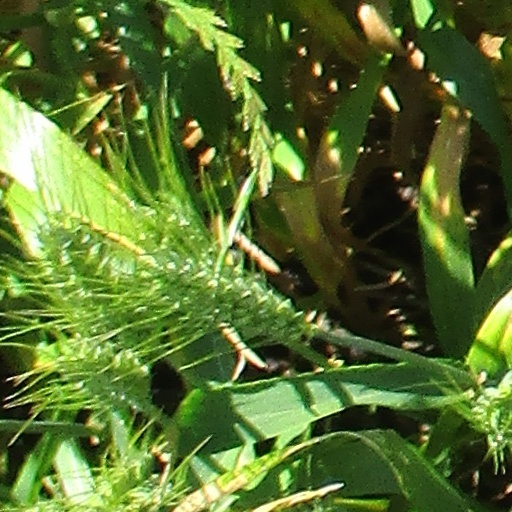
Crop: wheat